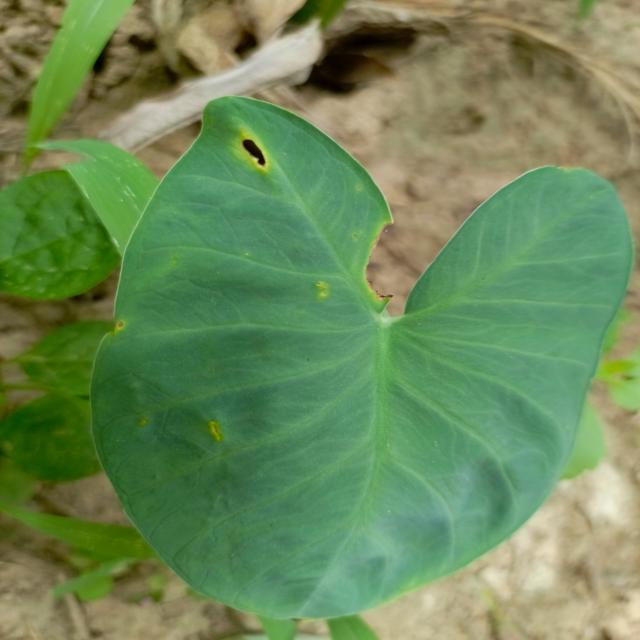
Label: Early_Blight